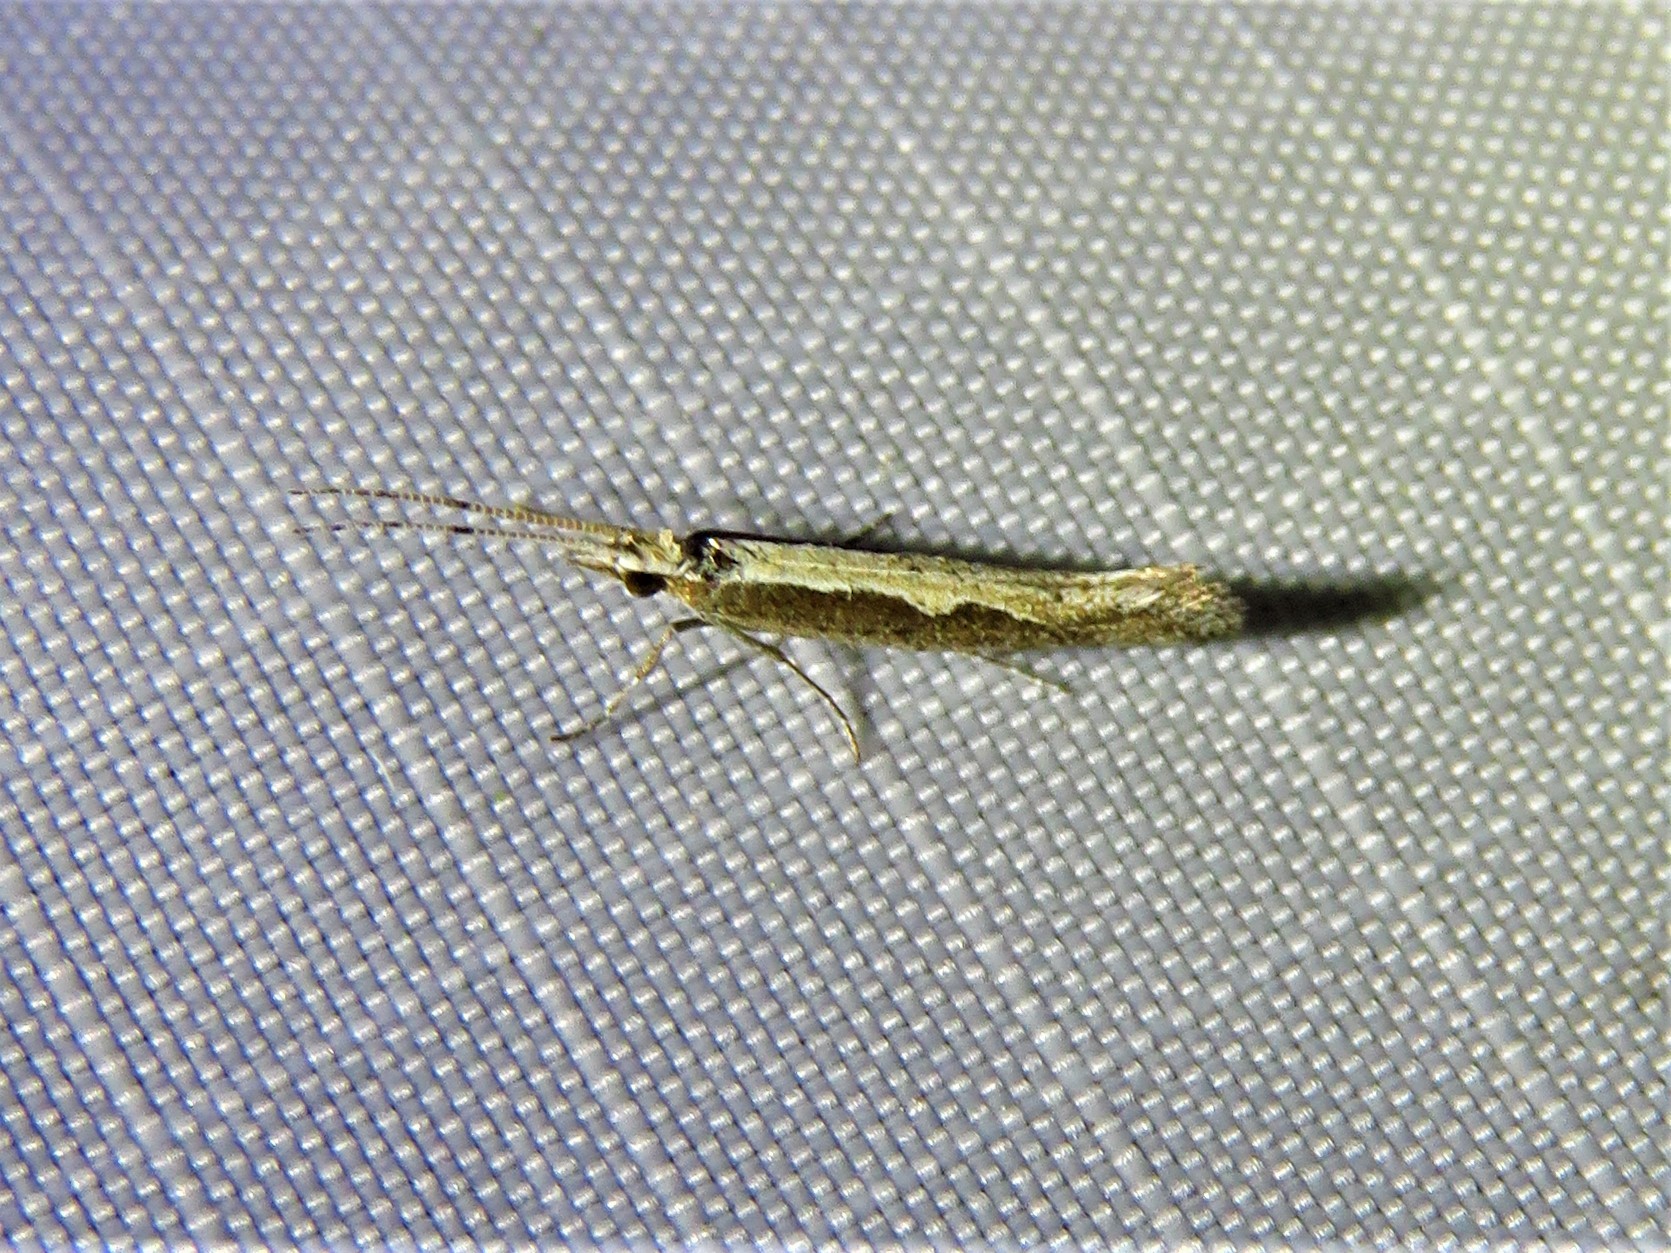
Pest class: diamondback_moth